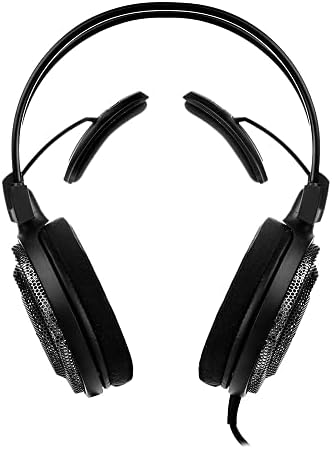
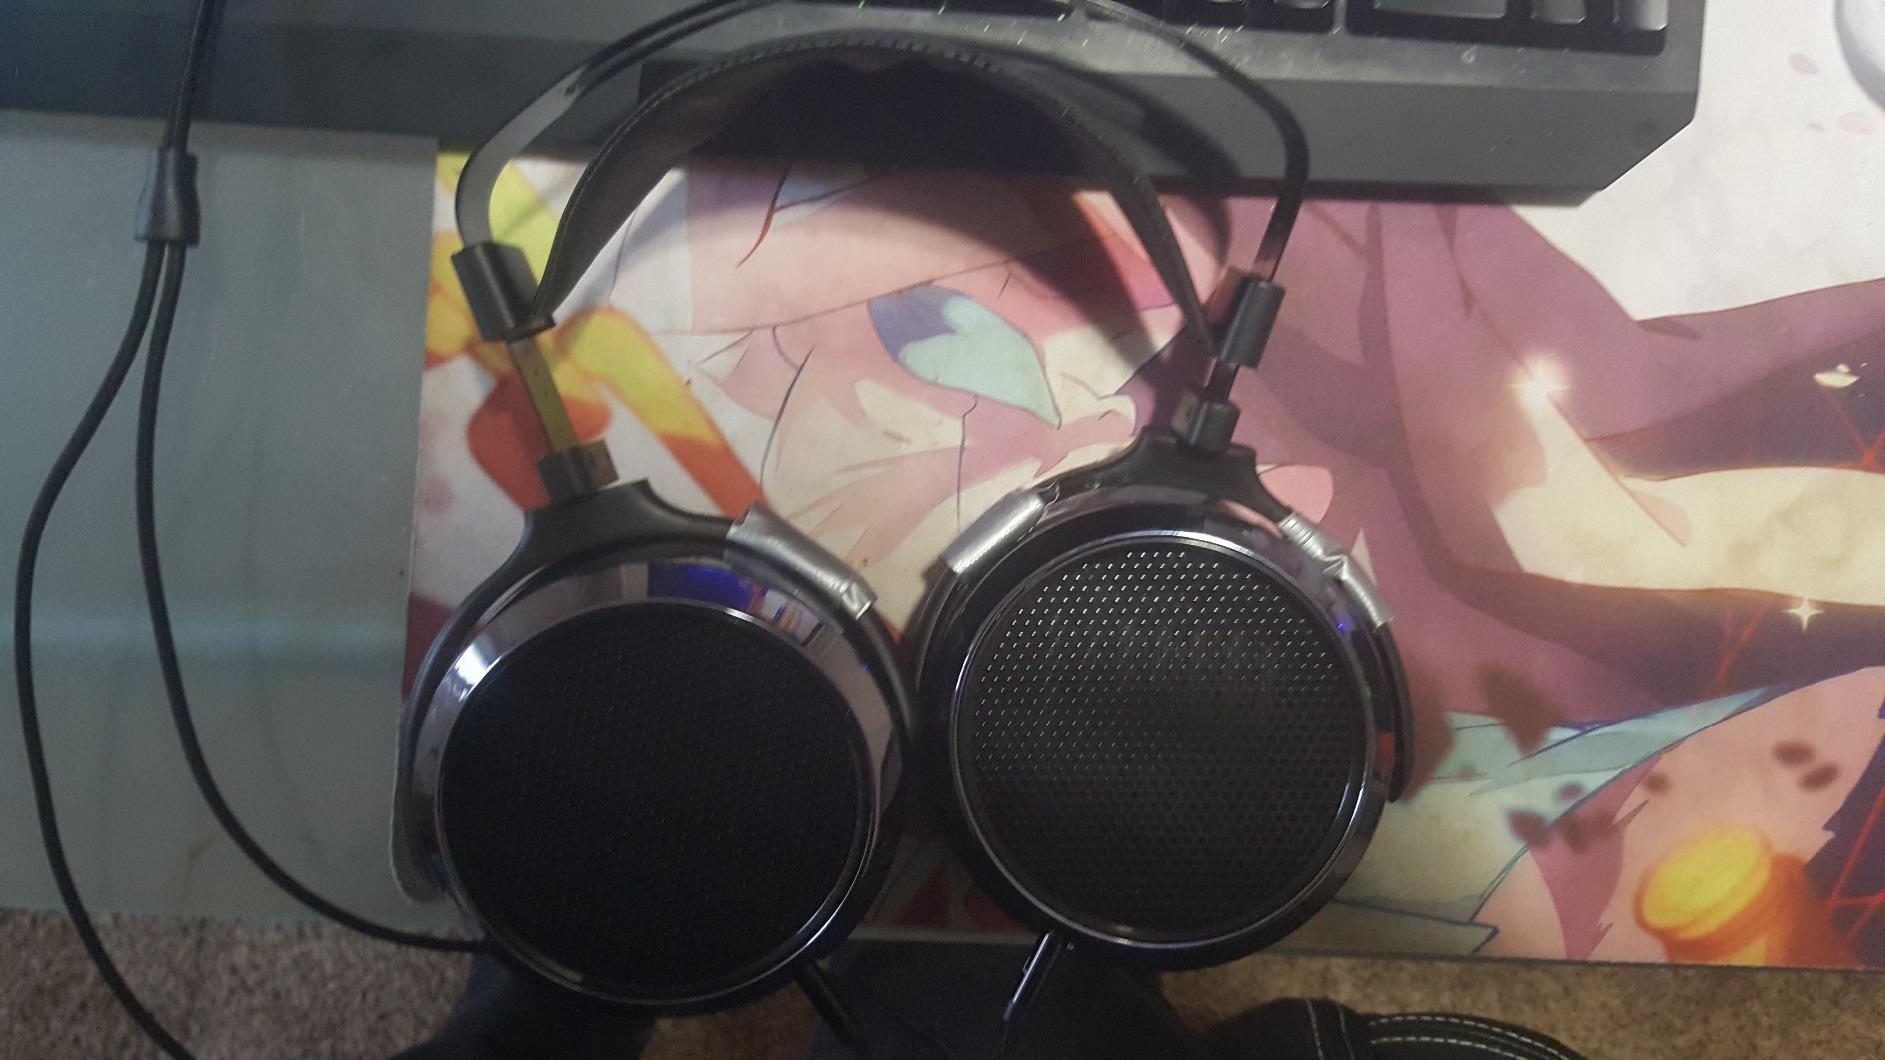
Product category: headphones
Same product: no